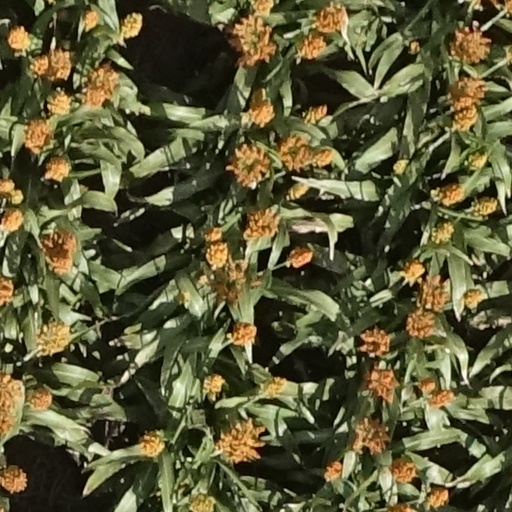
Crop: sorghum